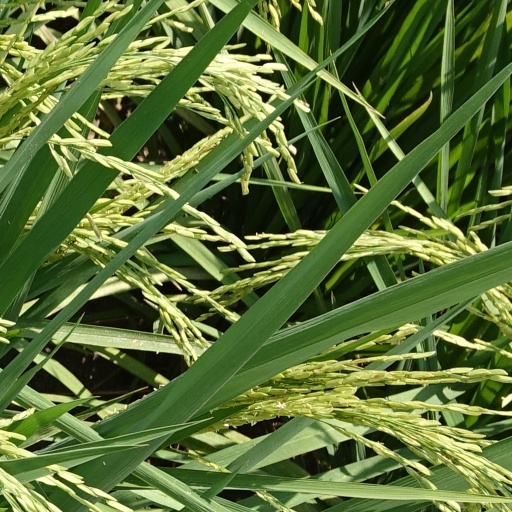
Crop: rice